Mississippi Highway 14

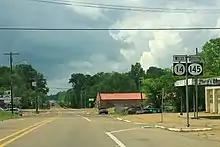
MS 14/MS 145 in Macon

MS 14 passes through Mashulaville, where it has an intersection with MS 490, before passing through some farmland and becoming concurrent with MS 145. They head north to cross the Noxubee River into Macon, with MS 14 splitting off in downtown. MS 14 has an intersection with US 45 before leaving Macon and passing rural farmland for several miles to come to the Alabama state line, where the road continues into that state as Alabama State Route 32 (SR 32).